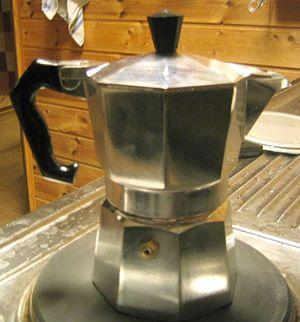
La cuisine est une pièce spécifique dans un bâtiment, spécialement équipée pour la préparation des aliments et des plats. On y dispose généralement de l'eau courante et divers appareils électroménagers. La cuisine peut disposer de locaux annexes : les celliers et fruitiers des habitations, les chambres froides de restaurants, d'hôtels et d'usines de cuisine industrielle. Dans un logement de type studio la cuisine n'est pas une pièce mais un équipement le long d'un mur.